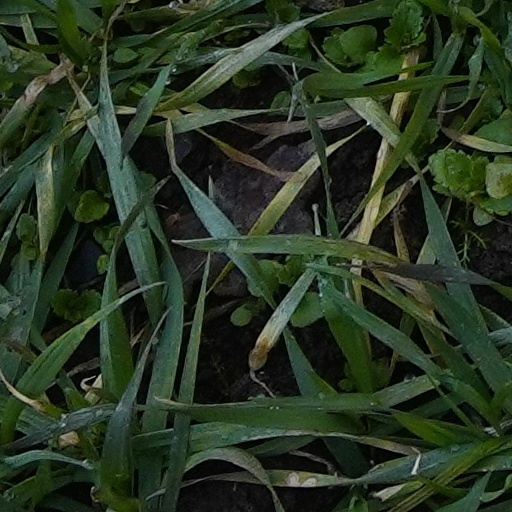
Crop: wheat